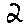
Label: 2